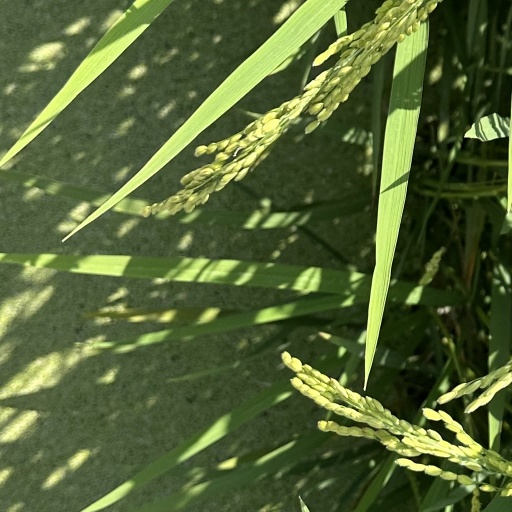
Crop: rice